RCD Mallorca

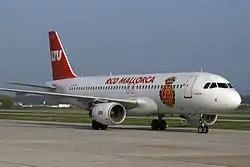
The team plane, needed due to the club's island location

In January 2016, with the team at risk of relegation to the third tier, American investor Robert Sarver and former NBA player Steve Nash bought the club for just over €20 million.